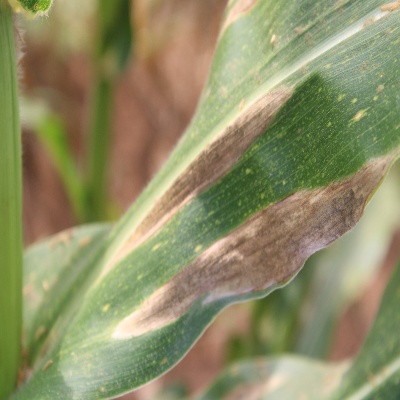
Crop: Maize
Condition: leaf blight